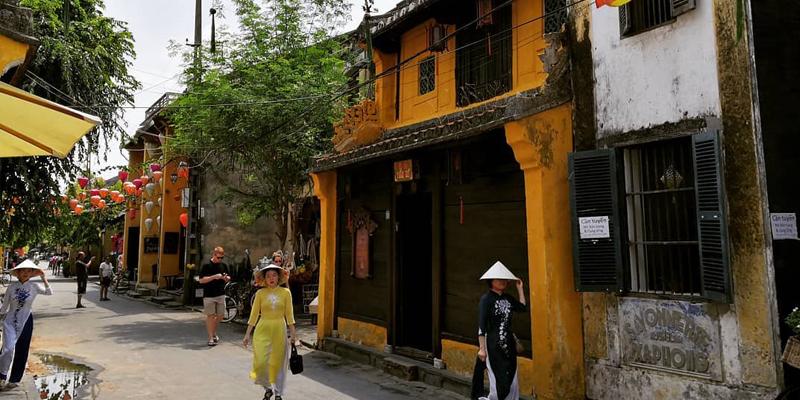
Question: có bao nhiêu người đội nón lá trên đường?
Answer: có ba người đội nón lá